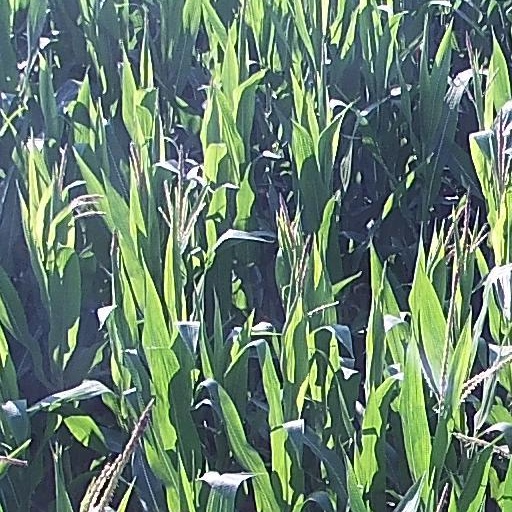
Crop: maize; corn